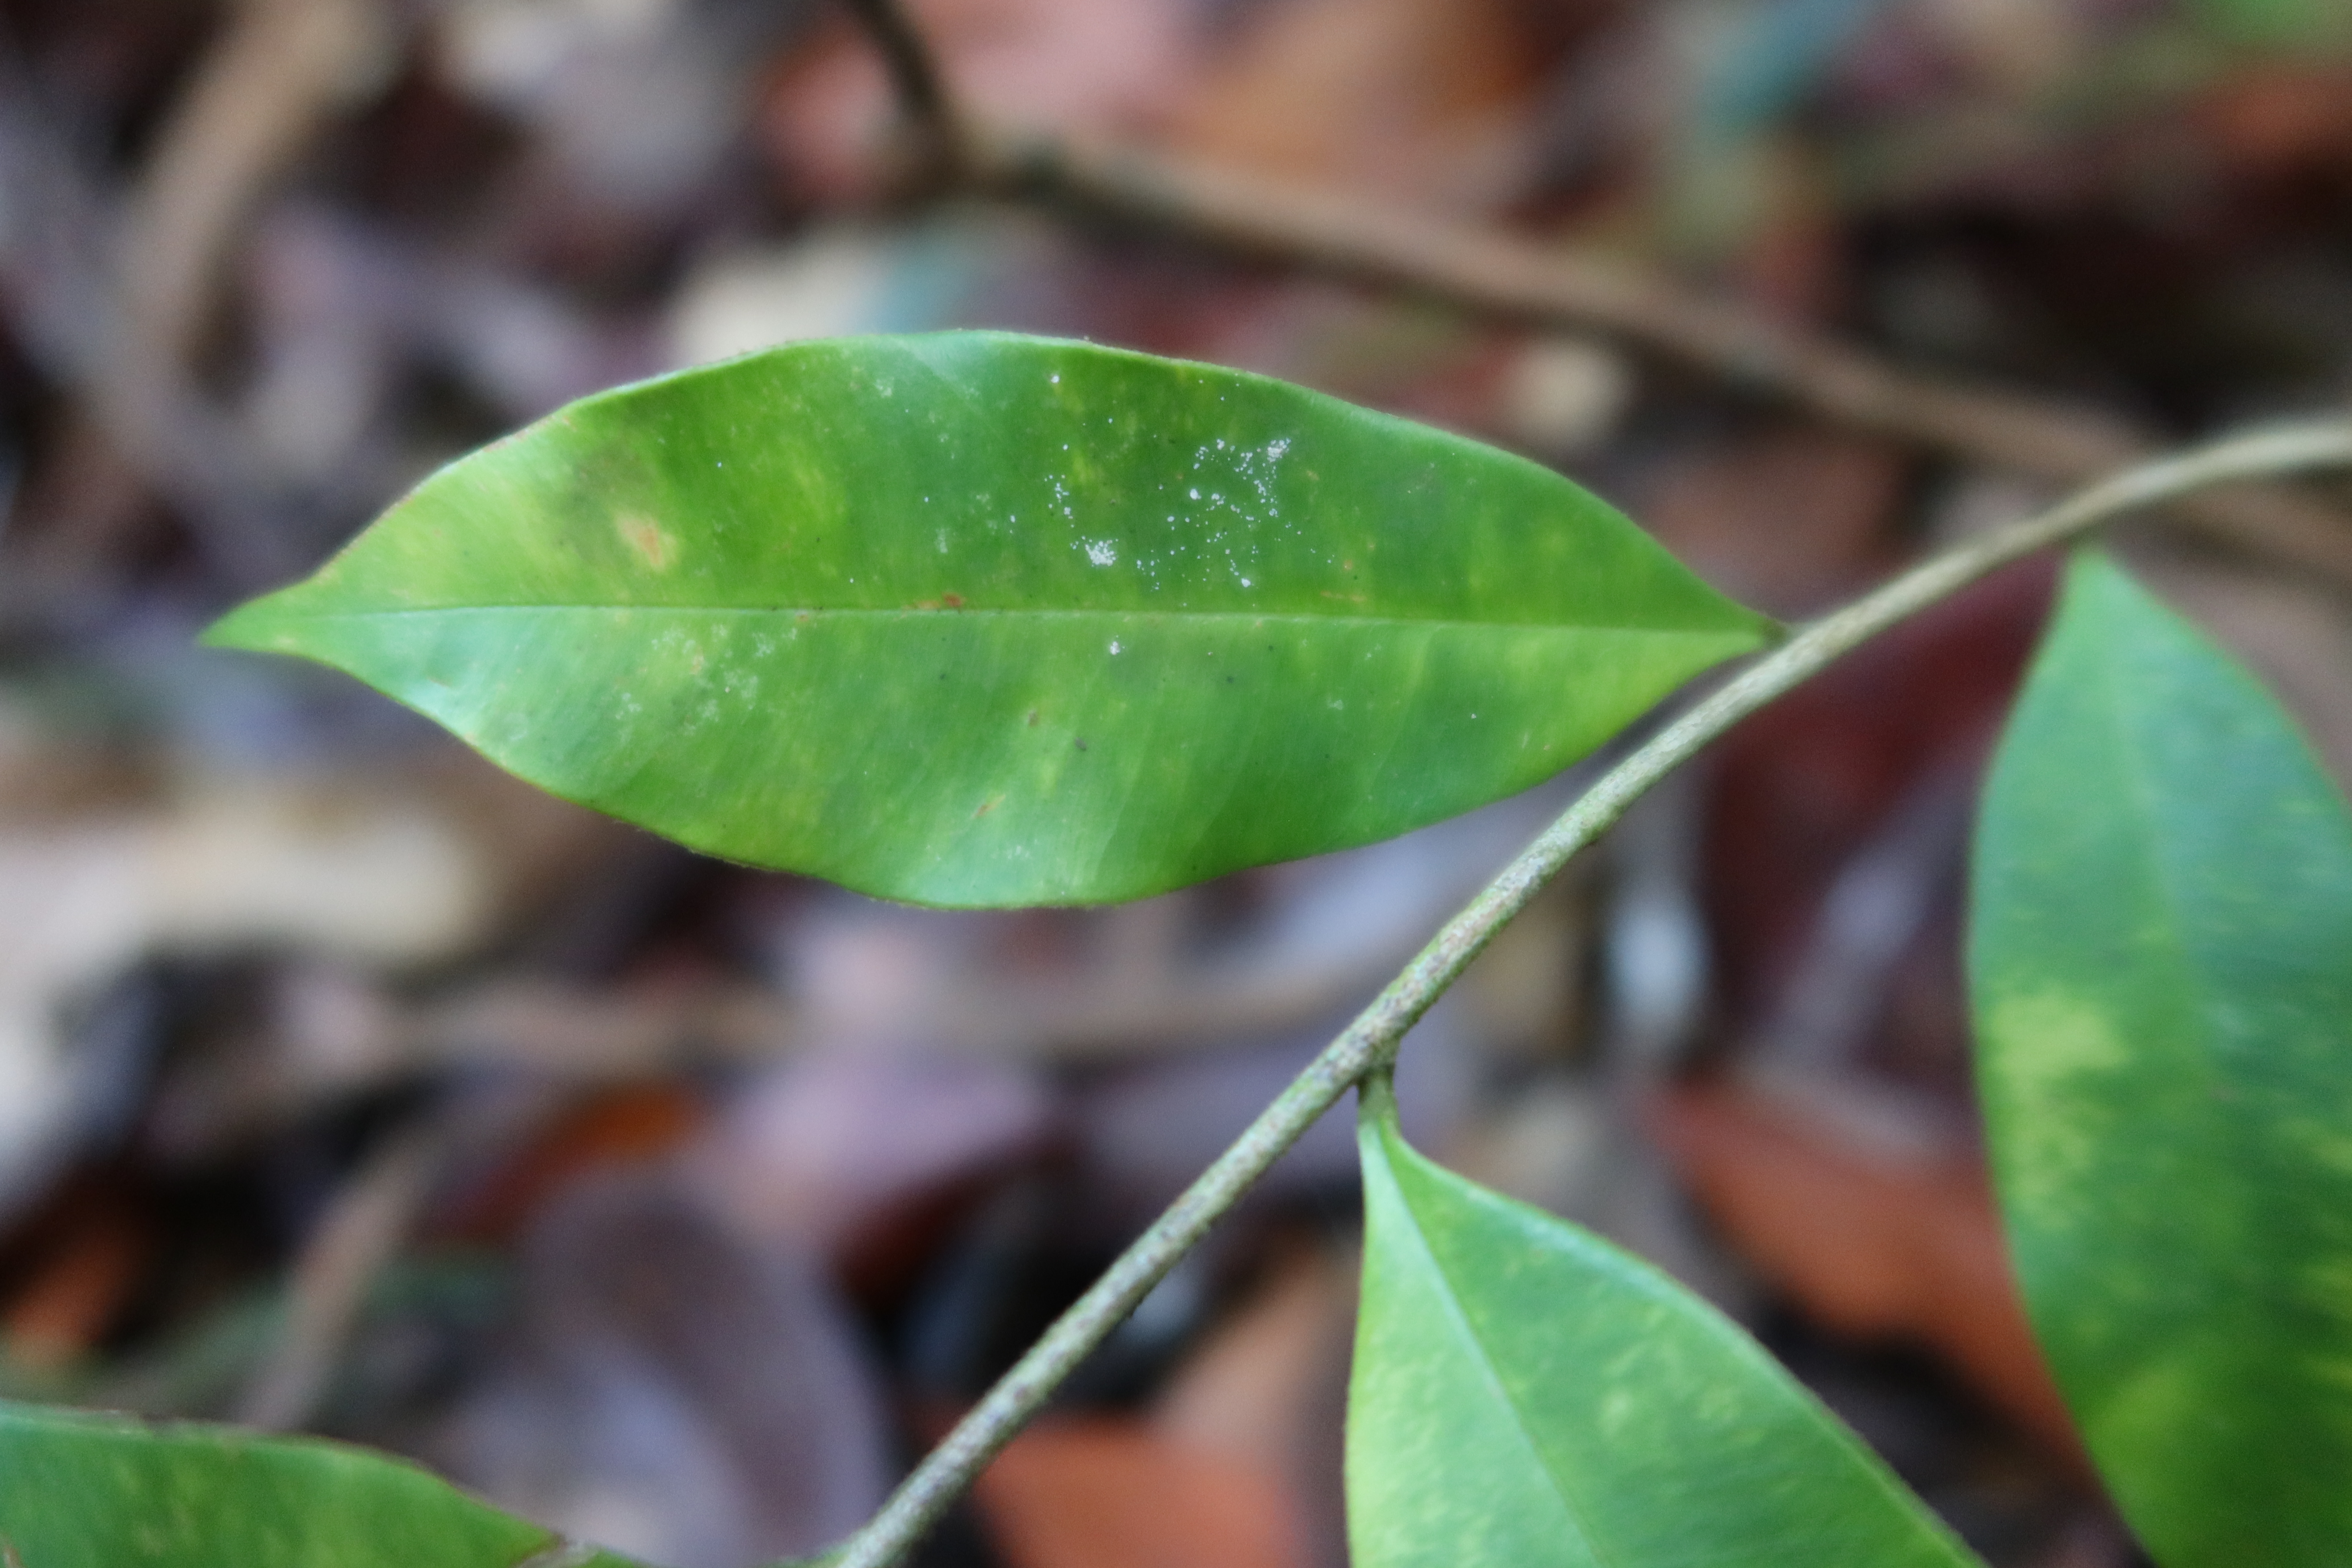
Label: Mealy bugs